Tehelka as Metaphor

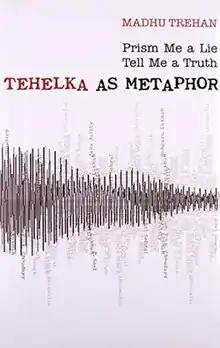

Tehelka as Metaphor is a 2009 nonfiction book by Indian journalist, Madhu Trehan. The book is an account of the "Tehelka" exposé and its aftermath, Operation West End. In 2001, a sting operation and an undercover news story exposed the bribery and corruption prevalent in the Army and the then Indian government.